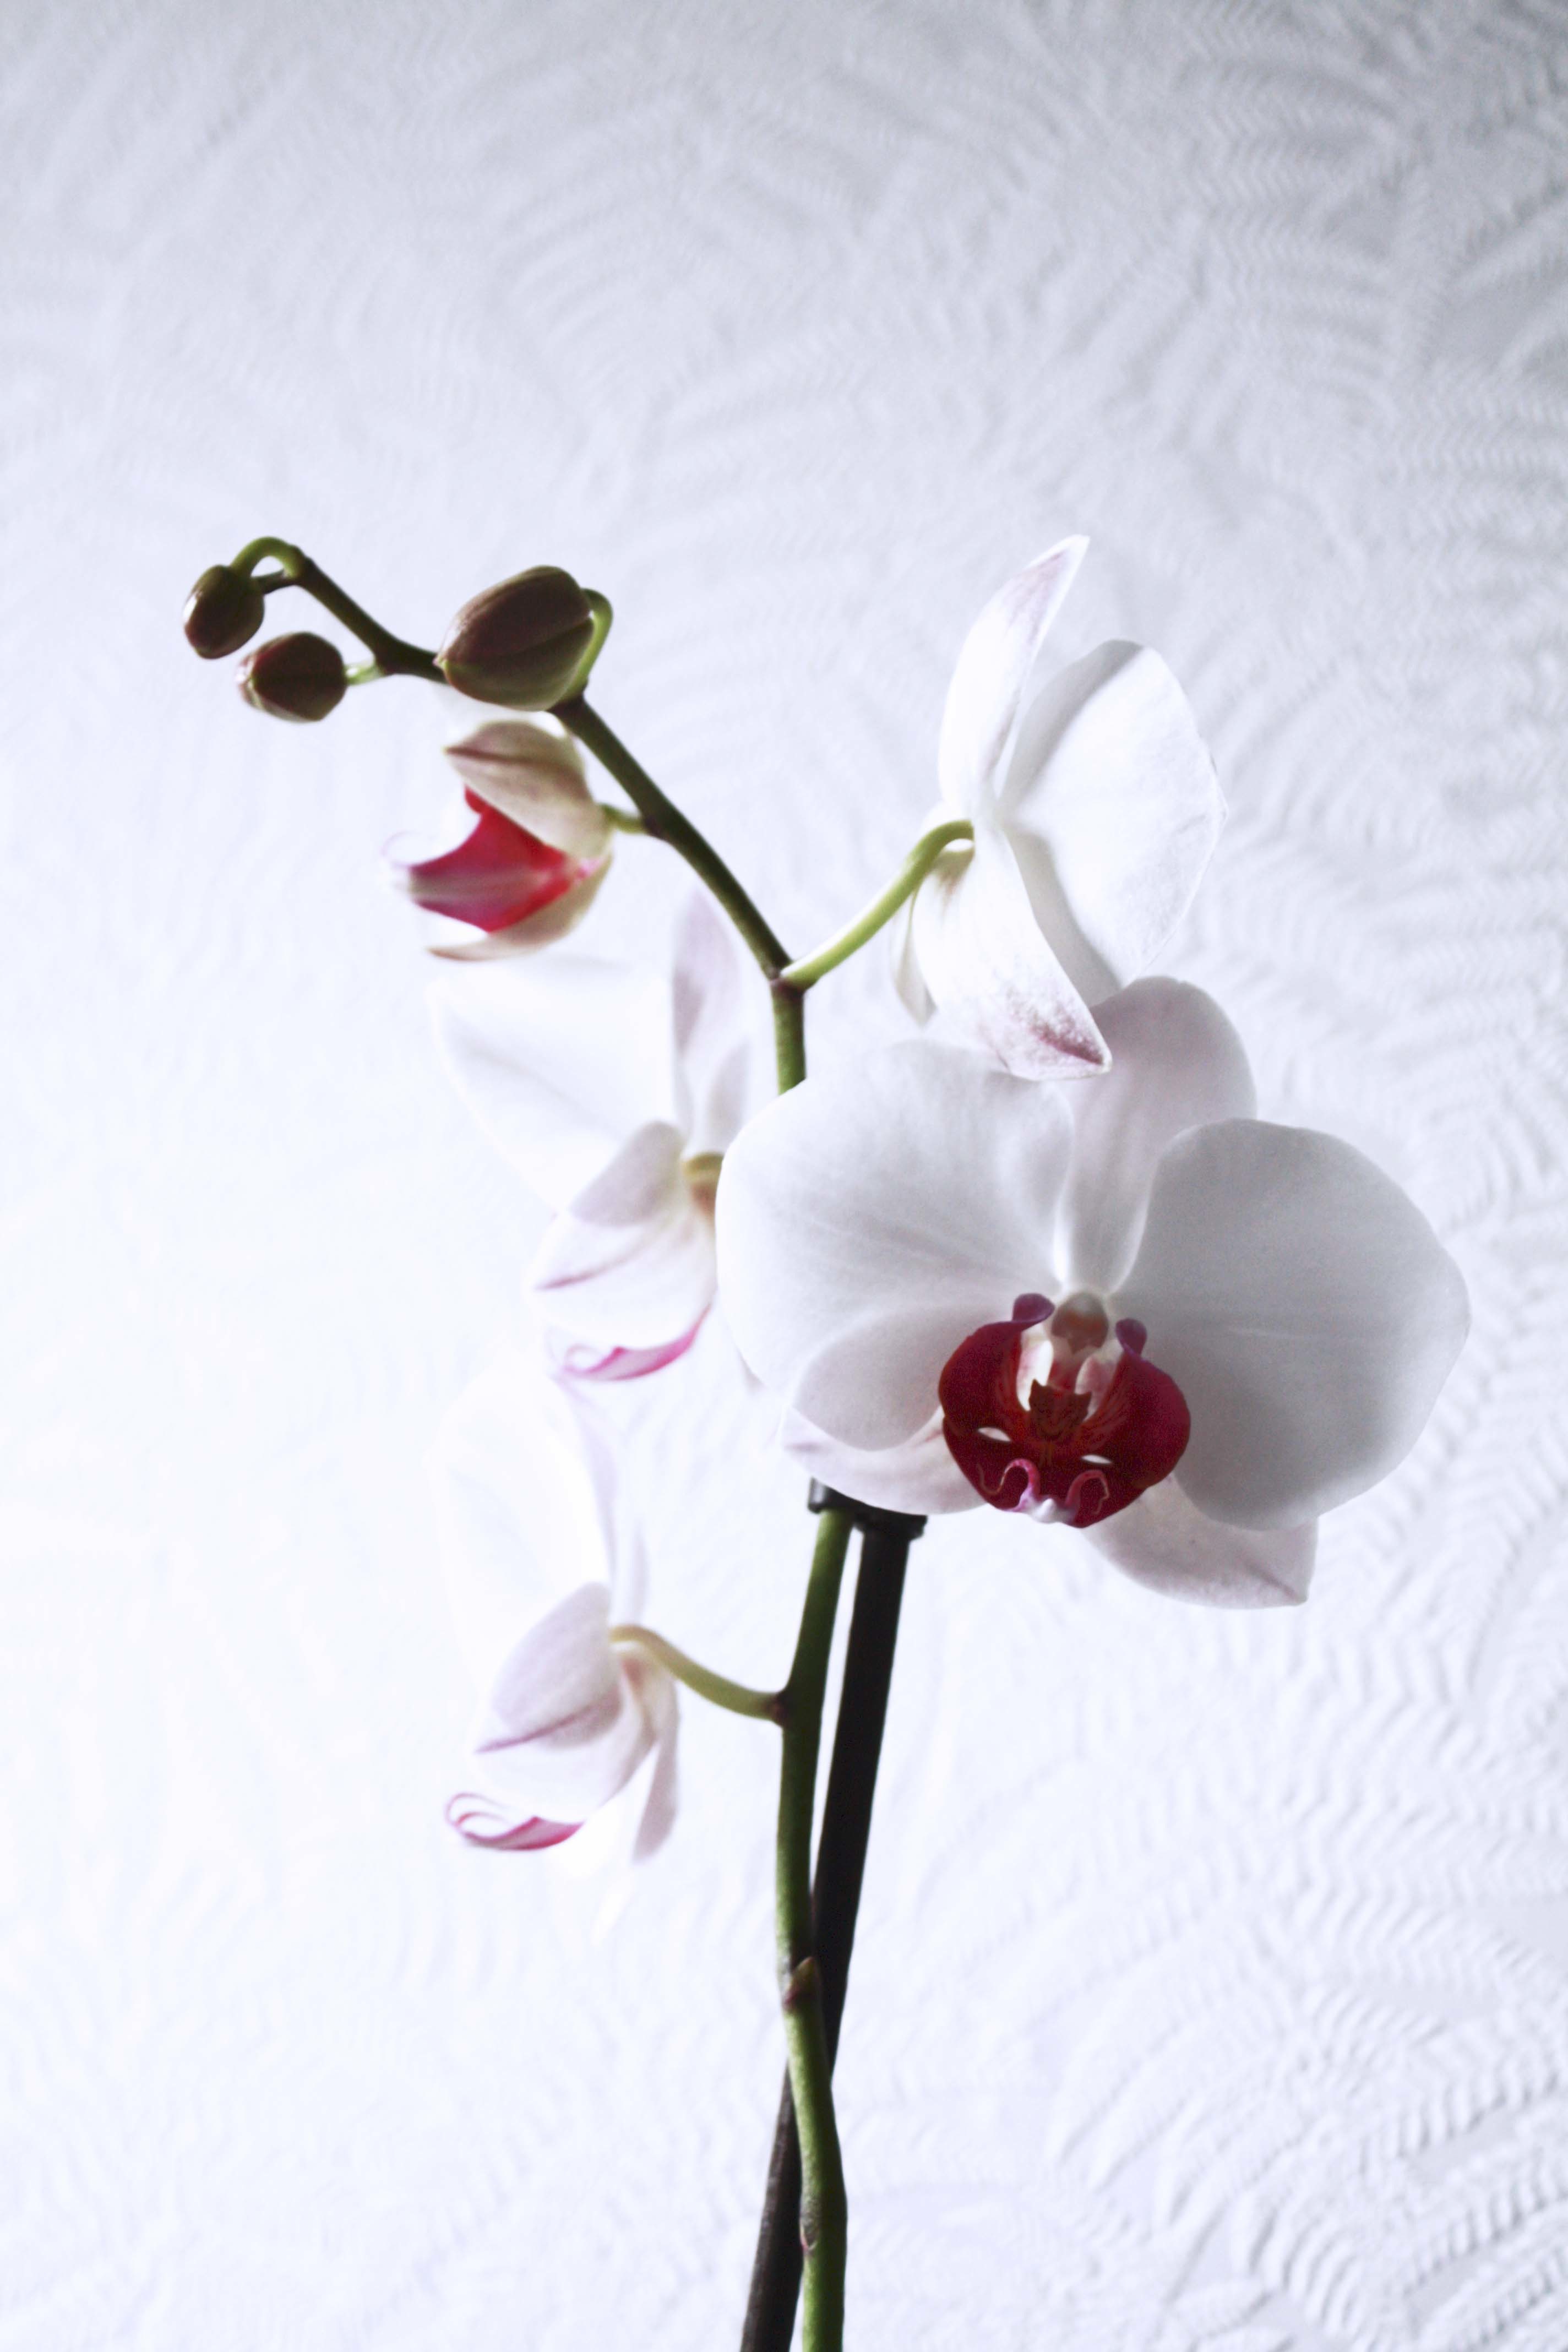
blossom, plant, white, flower, petal, spring, pink, orchid, organ, floristry, flowering plant, flower bouquet, cut flowers, floral design, land plant, moth orchid, flower arranging